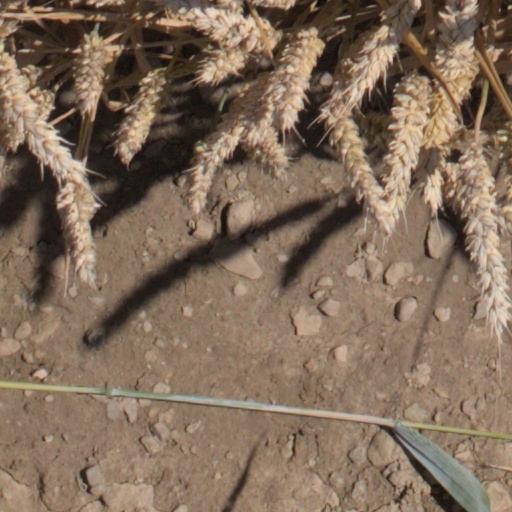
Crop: wheat